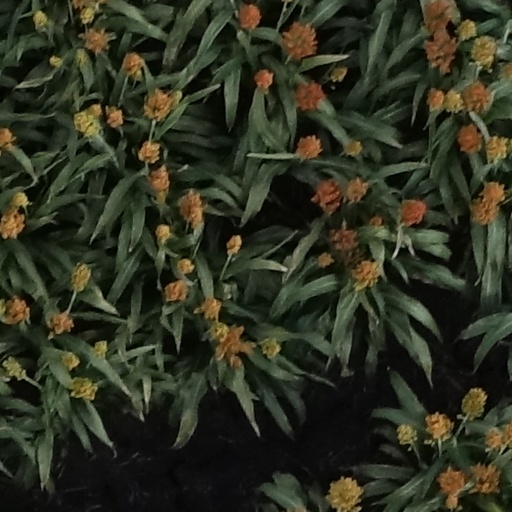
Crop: sorghum